Tony Parun

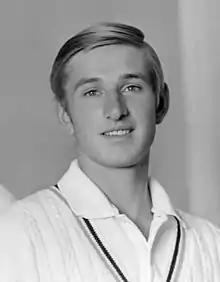

Tony Parun (born 24 August 1949) is a former professional tennis player from New Zealand.